Louisa May Merrifield

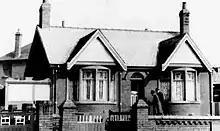
339 Devonshire Road in Blackpool – the scene of the murder – photographed in 1953

From 1950 up to the time of the murder, Merrifield had some 20 jobs working as a domestic helper and housekeeper. She had been frequently fired or forced to leave owing to her poor attitude to her work and her alleged pilfering.